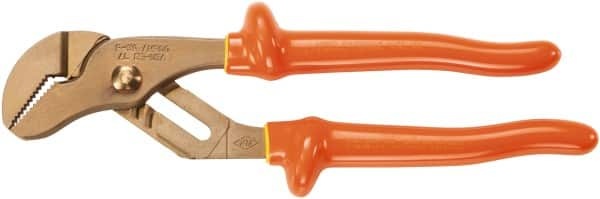
Ampco - 10-1/4" OAL, 1-1/2" Max Capacity, Groove Joint Tongue & Groove Pliers - Grooved Straight Jaws, Insulated Handles
Item #: 63563837 Brand: Ampco Model #: IP-39 Exact Tooling IR#: 04 Product Specifications Type Groove Joint Pliers Overall Length Range 9" - 11.9" Maximum Capacity (Inch) 1-1/2 Jaw Style Straight Jaw Overall Length (Inch) 10-1/4 Style Groove Joint Pliers Tool Style Insulated Jaw Type Grooved Handle Material Insulated Side Cutter No Features Insulated - 1000 Volts PSC Code 5110
Brand: Ampco
Category: Hardware > Tools > Pliers > Slip Joint Pliers